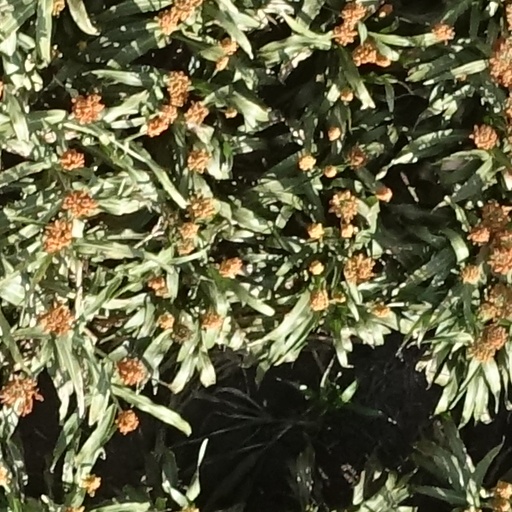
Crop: sorghum